Nausharo

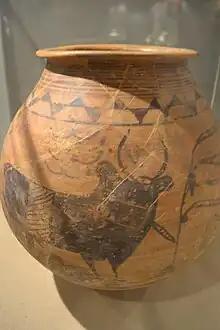
"Naushahdu Matka", a jar made around (2700 - 1800 BC) found in Nausharo

Nausharo is an archaeological site dating back to the Harappan period, located in Balochistan, Pakistan. The excavations were carried out between 1985 and 1996 by a French team of archaeologists, under the direction of Jean-François Jarrige. The other sites belonging to the same cluster are Mehrgarh and Pirak.